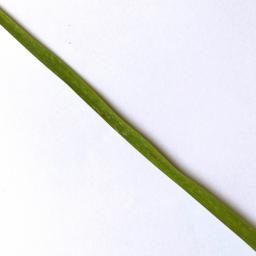
Label: Rice___Brown_Spot